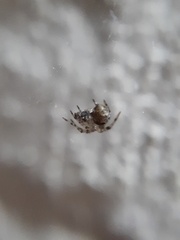
Species: Parasteatoda_tepidariorum